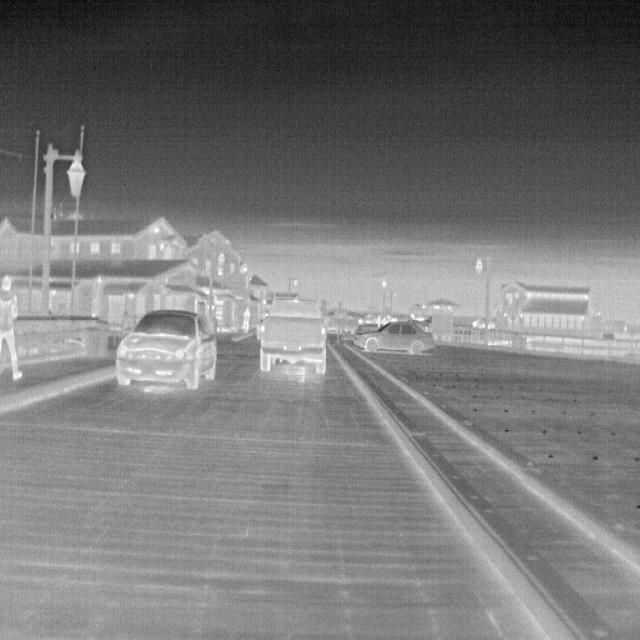
Detected objects:
label: person
label: person